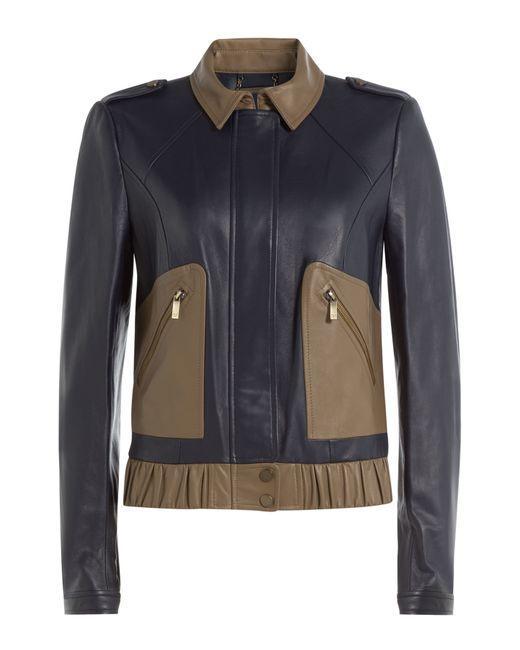
Mehrfarbige Lederjacke, schwarz und braun